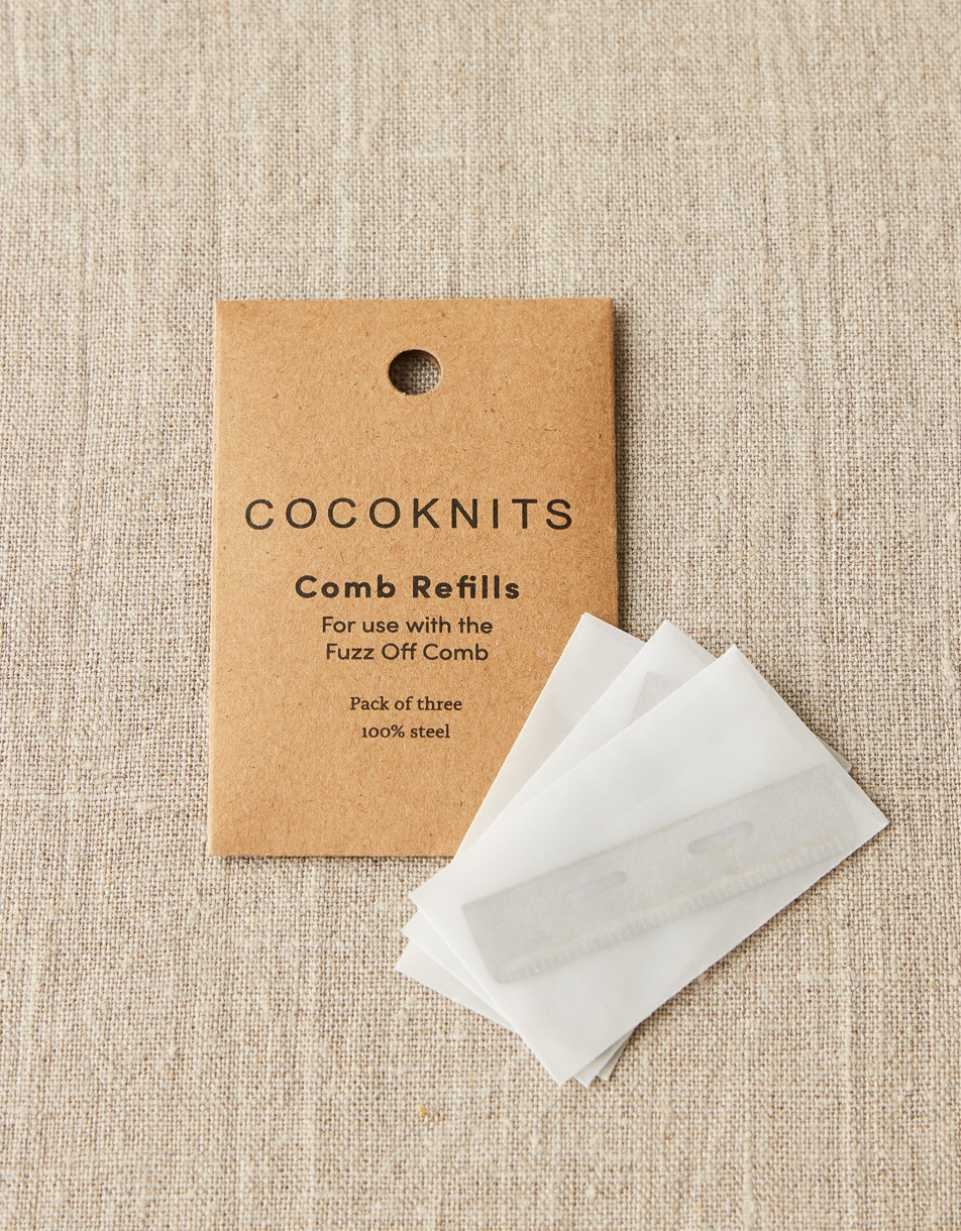
Repuesto para Navaja Corta Pelusas <br> Fuzz Off Comb Refills
Este producto es arte de la colección Sweater Care by Cocoknits. Estos "Repuestos para Navaja Corta Pelusas - Fuzz Off Comb" pueden hacer que su "Corta Pelusas - Fuzz Off Comb" funcione como si fuera nuevo ya que el uso intensivo puede llegar a desafilar la cuchilla. En lugar de sustituir todo el Fuzz Off Comb, basta con cambiar el peine y evitar residuos innecesarios. Para esto Cocoknits ha creado este paquete de tres recambios para el peine, para que puedas seguir utilizando el mismo mango. Los recambios se instalan de forma rápida, fácil y segura. Los recambios viejos se pueden reciclar (son 100% de acero). La Navaja Corta Pelusas se vende por separado. Puedes comprarla haciendo click aqui! Instrucciones de uso: Deslice suavemente en una dirección a lo largo de la superficie de su tejido o tela. Haz clic aquí para ver una demostración. Más información: - Características únicas - Tutorial de uso. Haz clic aquí para ver cómo instalar la hoja de repuesto. Advertencia! Usa este producto cuidadosamente siguiendo las instrucciones. Mantener alejado de los niños, producto cortante. Usar solo en tejidos según recomendación. No nos hacemos responsables por el mal uso del producto y los daños que pueda ocasionar.
Brand: Cocoknits
Category: Arts & Entertainment > Hobbies & Creative Arts > Arts & Crafts > Art & Crafting Tools > Thread & Yarn Tools > Fiber Cards & Brushes > Teasing Tools